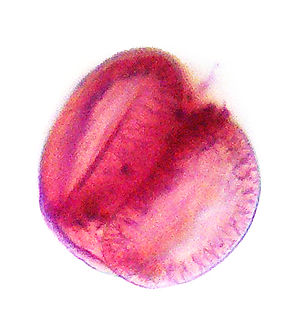
Palynologi
Pollen set i mikroskop
Palynologi er en metode til at bestemme alderen af en bjergart. Palynologien beskæftiger sig med studiet af nutidigt og fossilt organisk materiale, der ikke påvirkes af almindelige syrer og derfor bliver tilbage ved syrens nedbrydningen af andre kemiske dele af en bjergart. Til denne kategori hører f.eks. pollen, sporer, dinoflagellatcyster, træ- og ravstumper.